Sete de Setembro Street

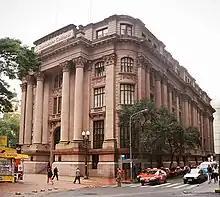
Former headquarters of Banco da Província, now Santander Cultural.

At first, the street comprised a path along the shore of Guaíba, which ran along the back of the houses that bordered "Rua da Praia". In the 19th century, it split into two sections: "Porto dos Ferreiros" (between "Beco do João Inácio" and "Largo do Paraíso") and "Beco da Rua Clara" or "Beco dos Marinheiros" (near "Rua Clara"), where a wall was erected to serve as an anchorage. In 1842, "Beco dos Marinheiros" was dismantled. In 1844, it became "Rua Nova da Praia", the first official name. In 1846, boat access ramps were built and the owners of the land along the way were obliged to build sidewalks. In 1847, landowners were required to build walls along the lake.